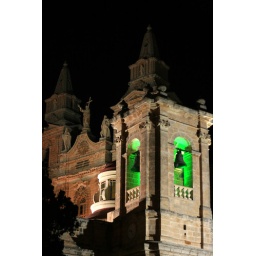
bell tower with church in background